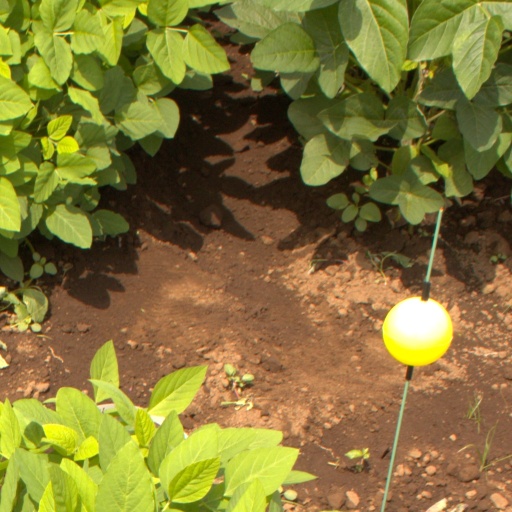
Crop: soybean